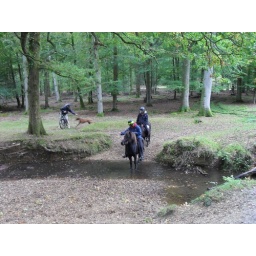
check out the dog in the back ground ... brilliant, yee haa